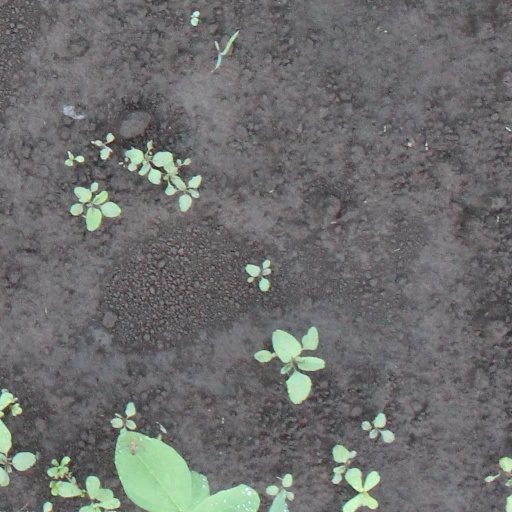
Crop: soybean